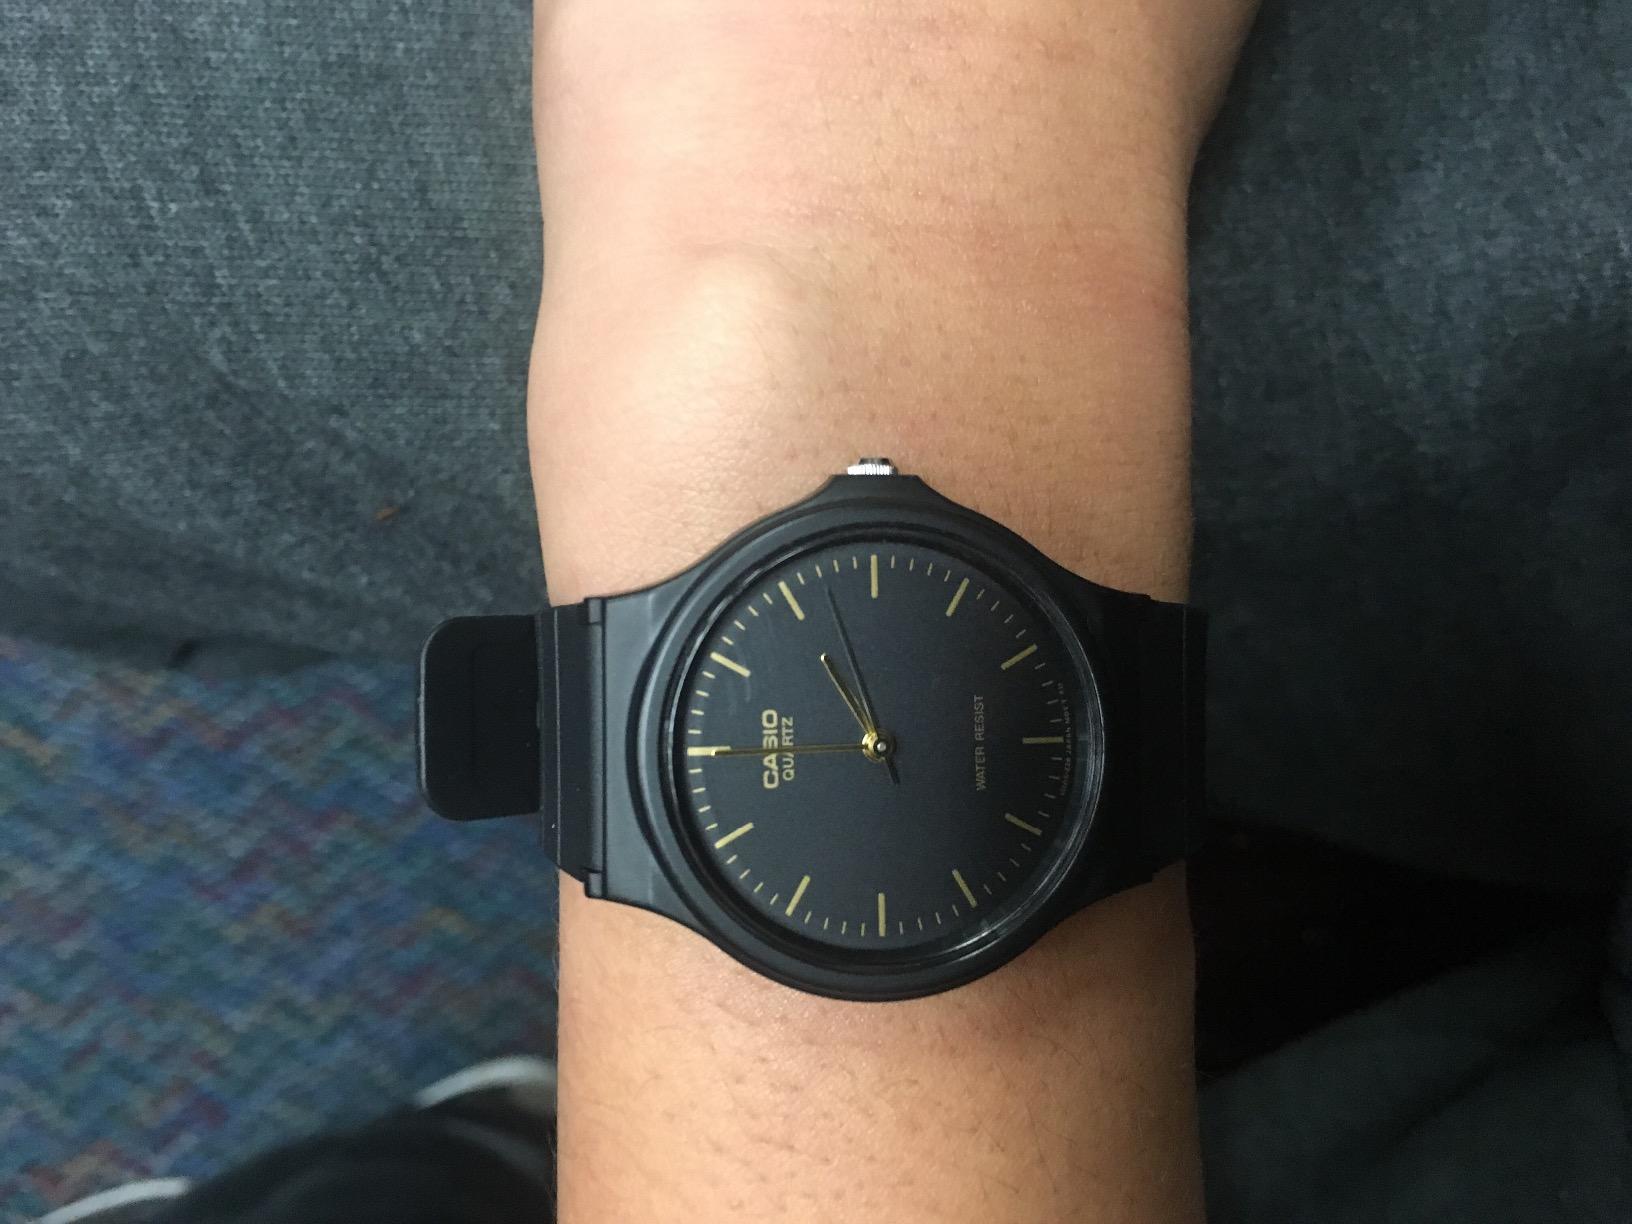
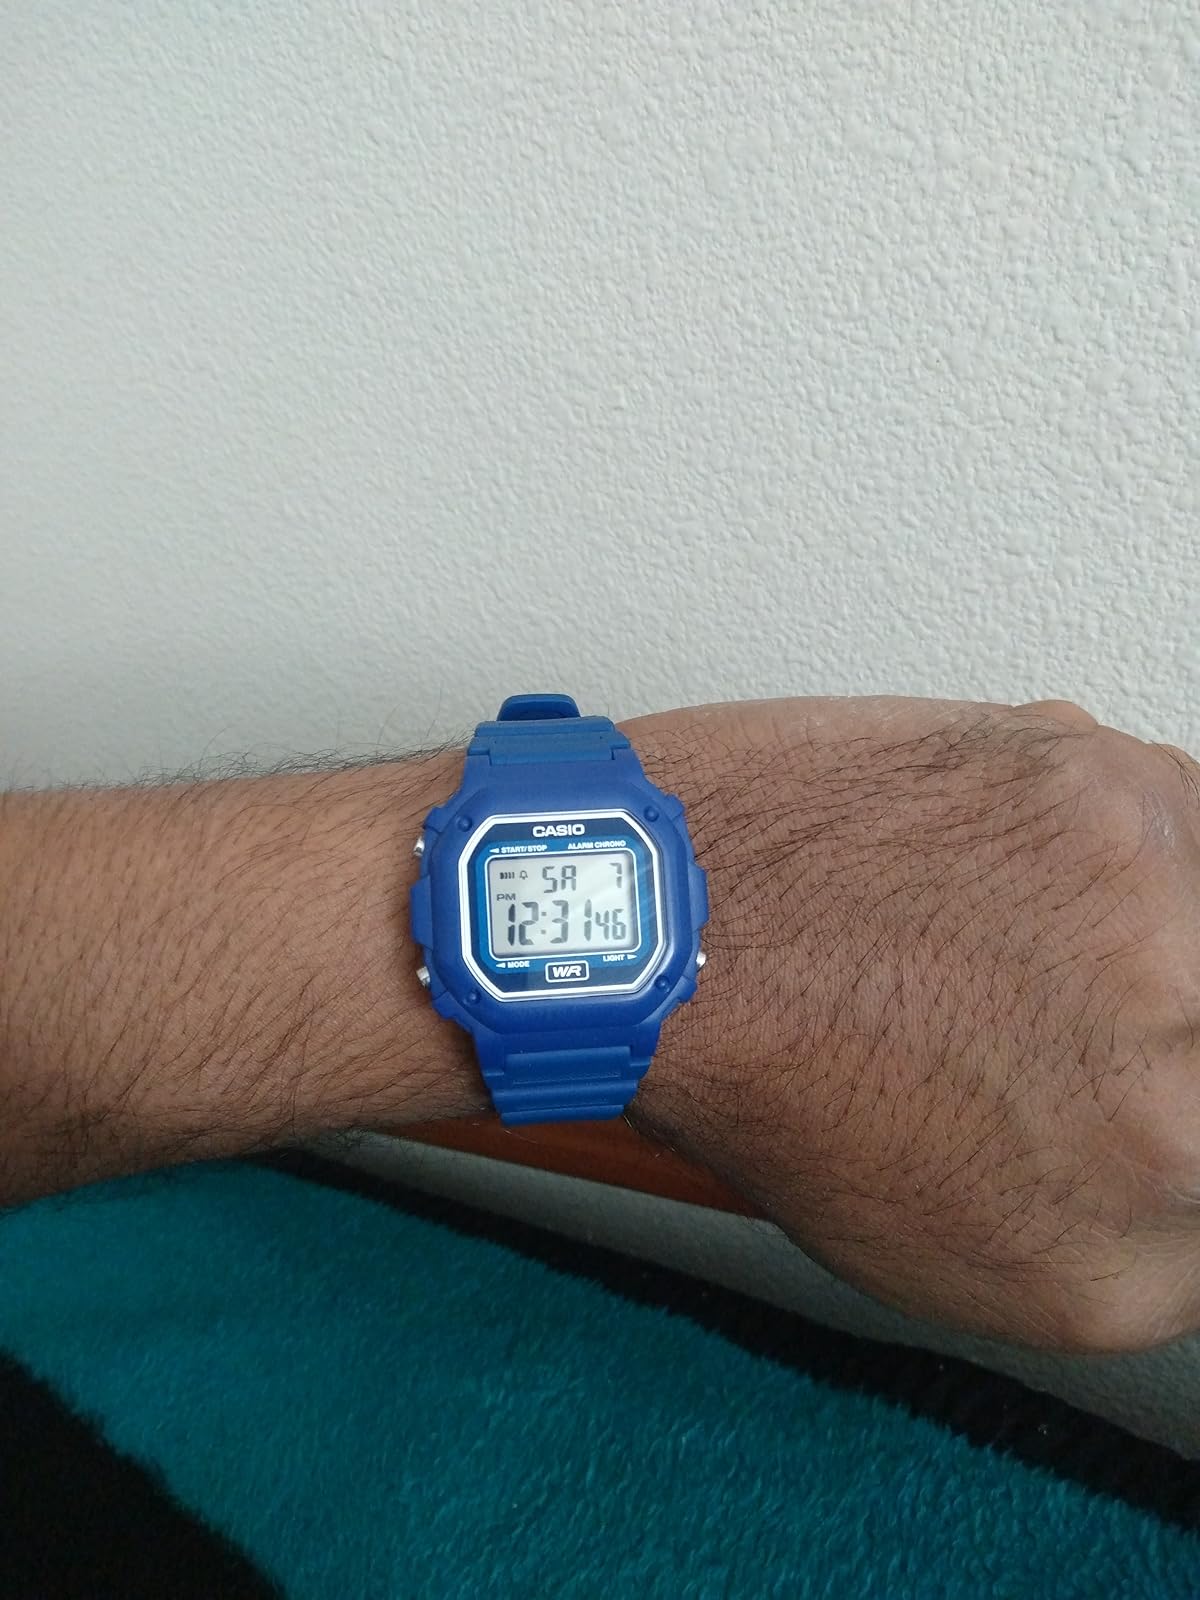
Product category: accessories_watch
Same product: no